Currango Homestead

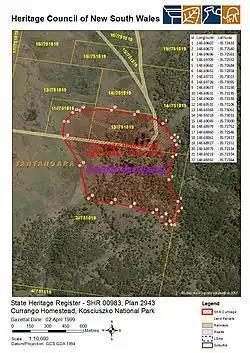
Heritage boundaries

Currango Homestead is a heritage-listed farm and homestead at Tantangara in the Kosciuszko National Park in New South Wales, Australia. The property is owned by the Office of Environment and Heritage. It was added to the New South Wales State Heritage Register on 2 April 1999.